Donald V. DeRosa

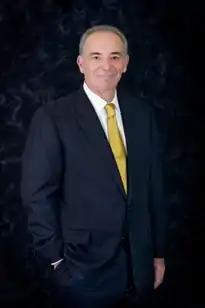
Don DeRosa

Donald V. DeRosa (born March 3, 1941) was the 23rd president of the University of the Pacific, serving from 1995 to 2009. In July 2009 he was named President Emeritus by the Board of Regents.